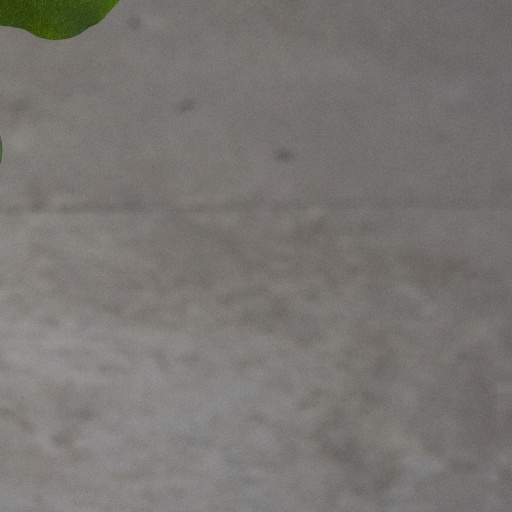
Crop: soybean